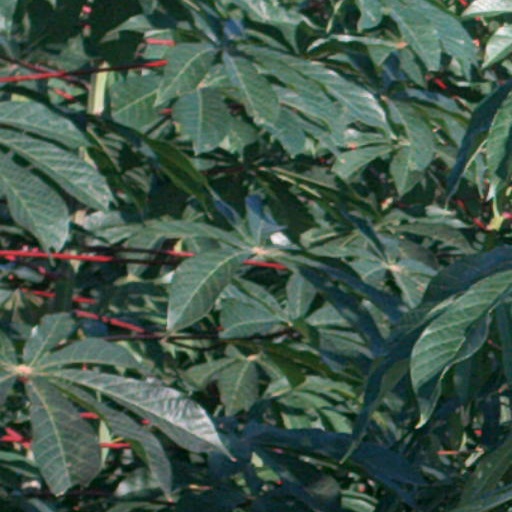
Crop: cassava